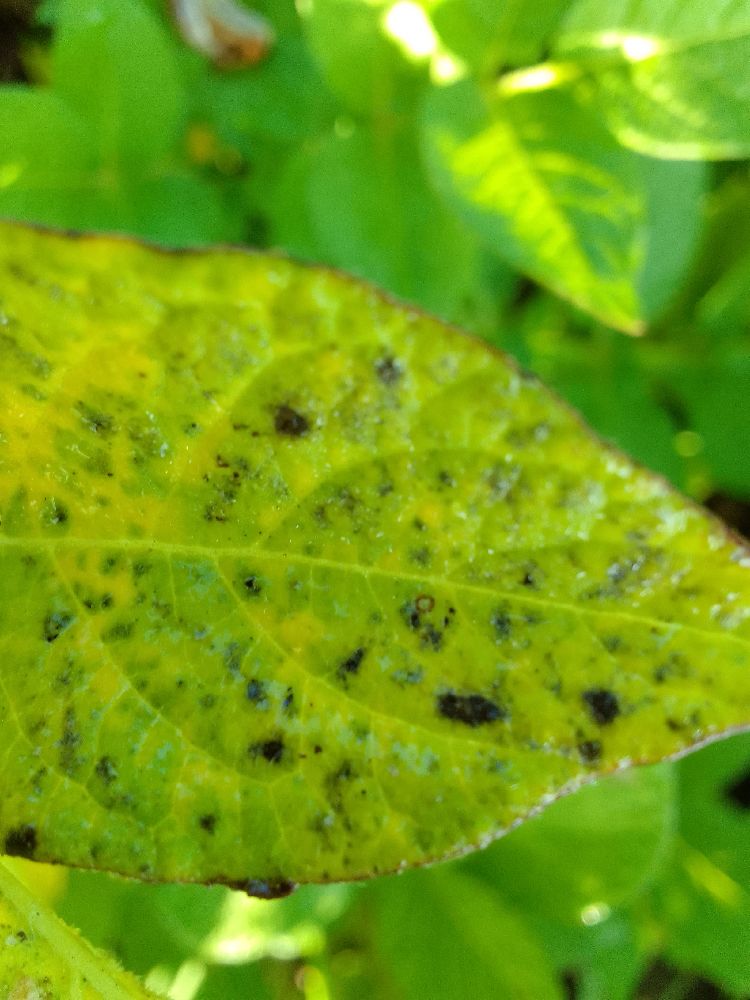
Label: Early blight